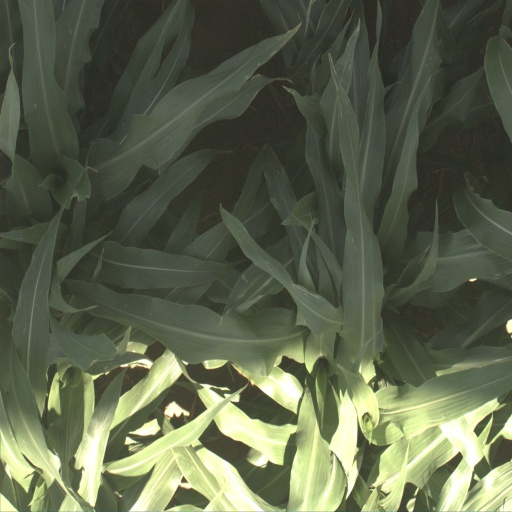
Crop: sorghum